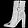
Label: Ankle boot